Carlisle, Iowa

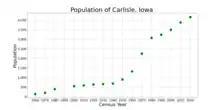
The population of Carlisle, Iowa from US census data

Jeremiah "Uncle Jerry" Church was an early settler in Iowa, who arrived in Fort Des Moines in the summer of 1845.